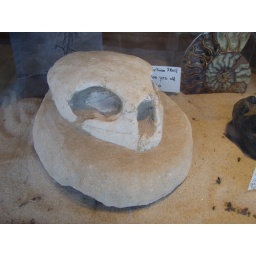
A late cretaceous sea turtle skull from Morocco, in the window of a rock and fossil shop.